Angels We Have Heard on High

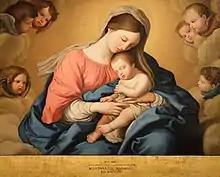
"Madonna with Child and Angels" by Giovanni Battista Salvi da Sassoferrato

"Angels We Have Heard on High" is a Christmas carol to the hymn tune "Gloria" from a traditional French song of unknown origin called "", with paraphrased English lyrics by James Chadwick. The song's subject is the birth of Jesus Christ as narrated in the Gospel of Luke, specifically the scene outside Bethlehem in which shepherds encounter a multitude of angels singing and praising the newborn child.